Arusha Region

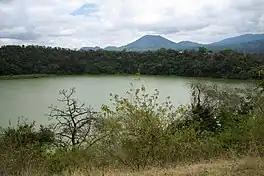
Lake Duluti

The A-23 Arusha-Himo road runs east–west and enters the region near Kilimanjaro International Airport. It connects Arusha with Moshi and then Himo at the Kenyan border. This roads ends at its junction with the A-104 road in the center of Arusha.